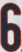
Number: 6